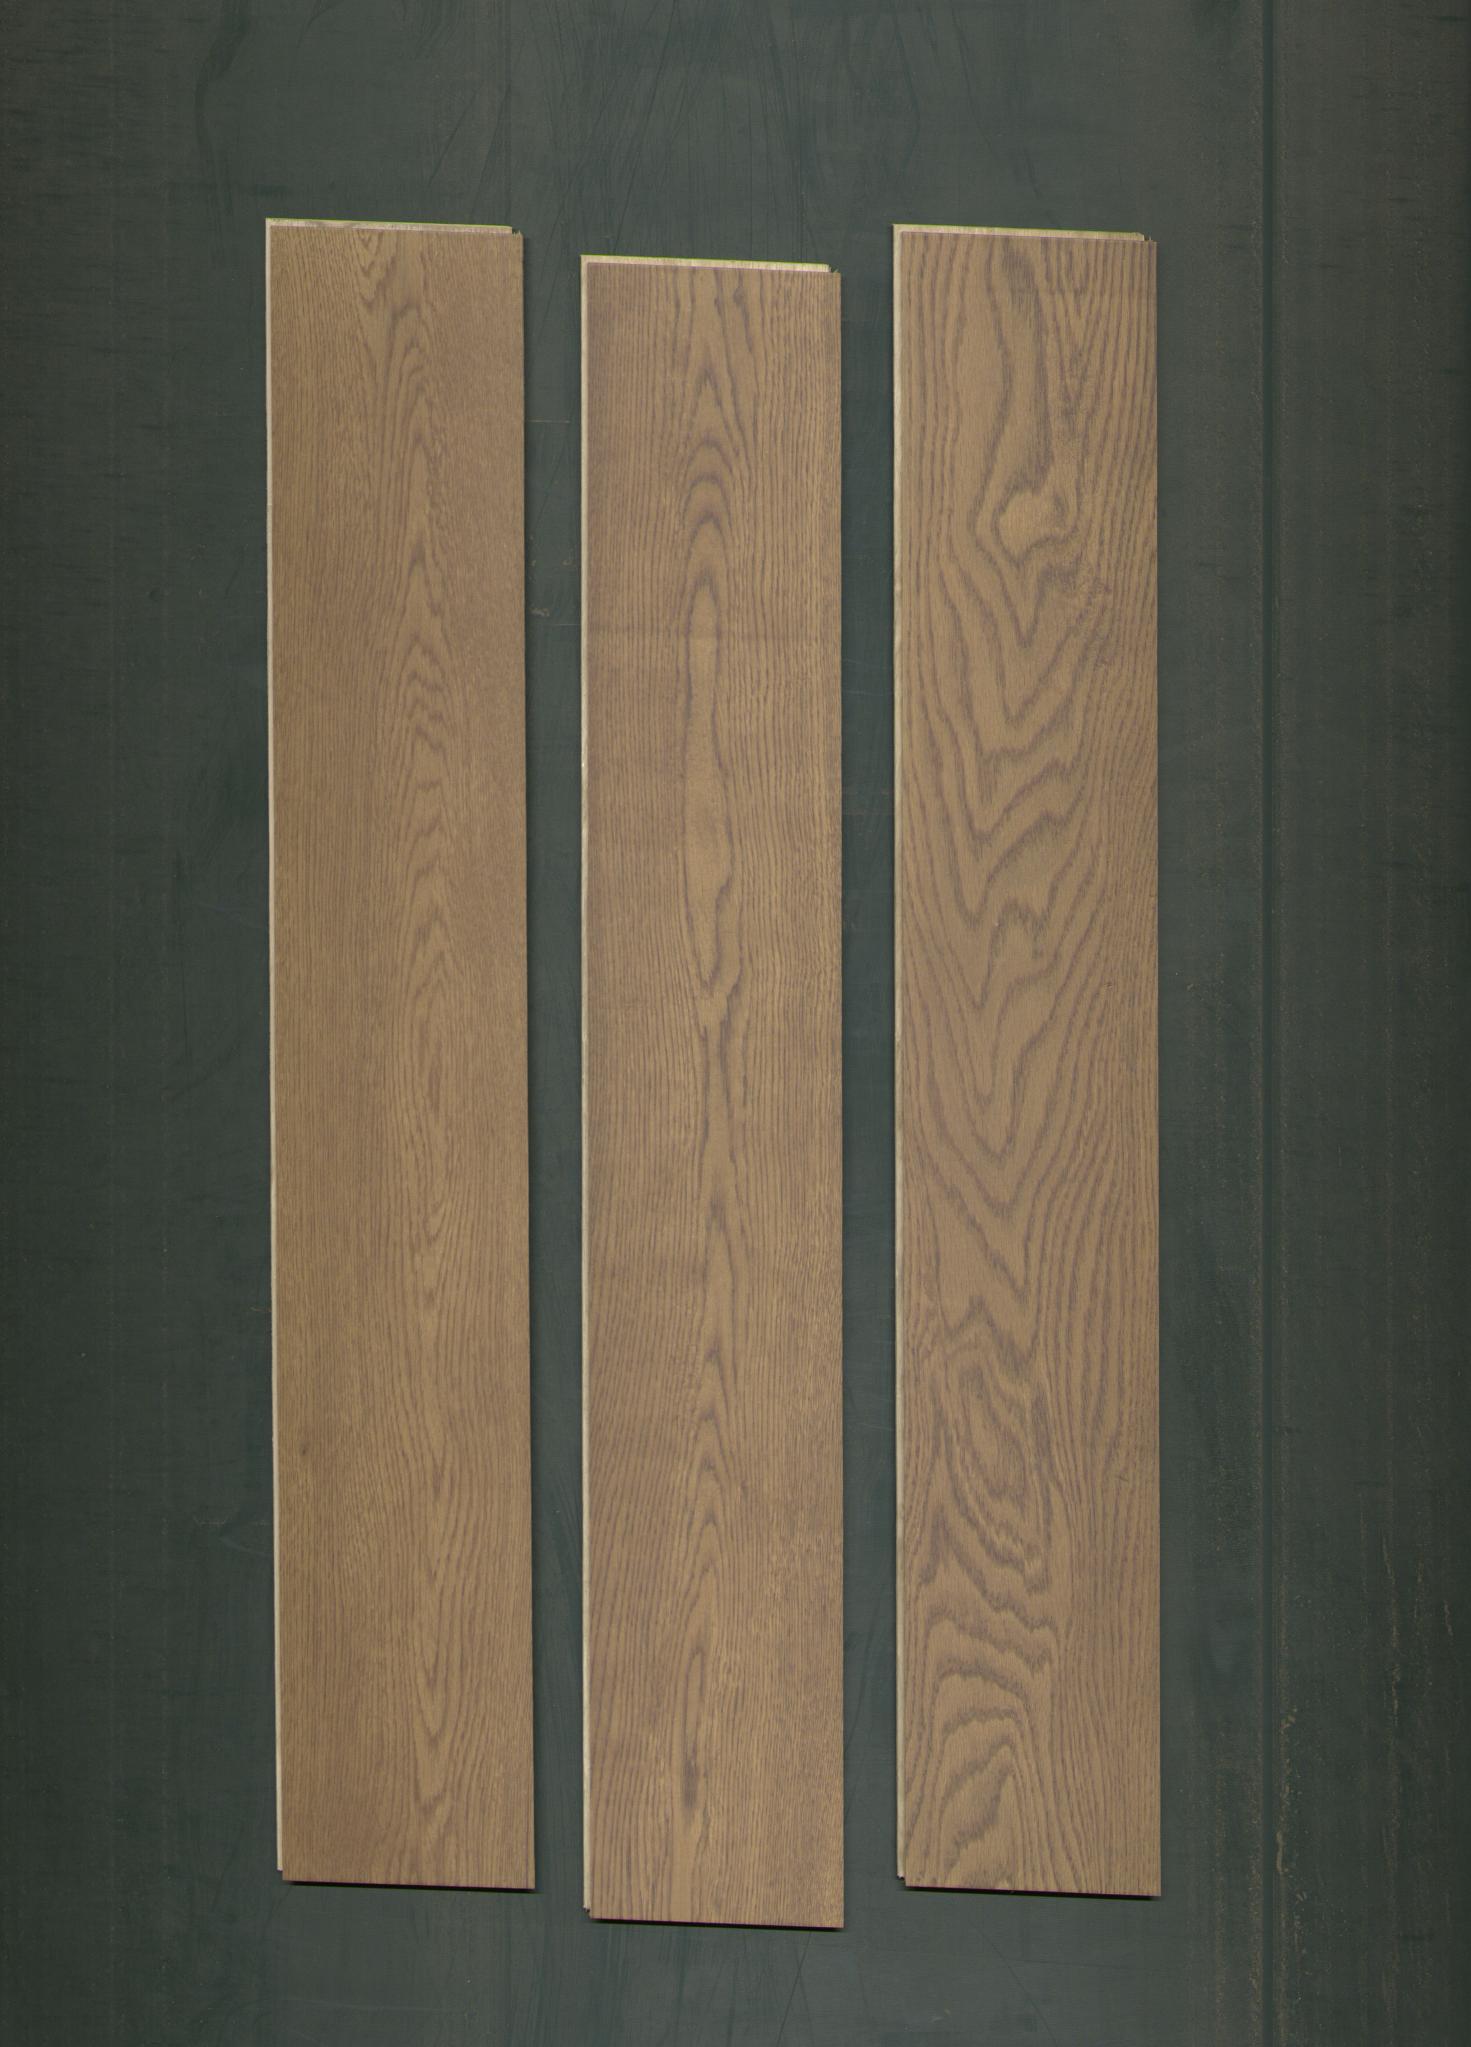
Label: mixers